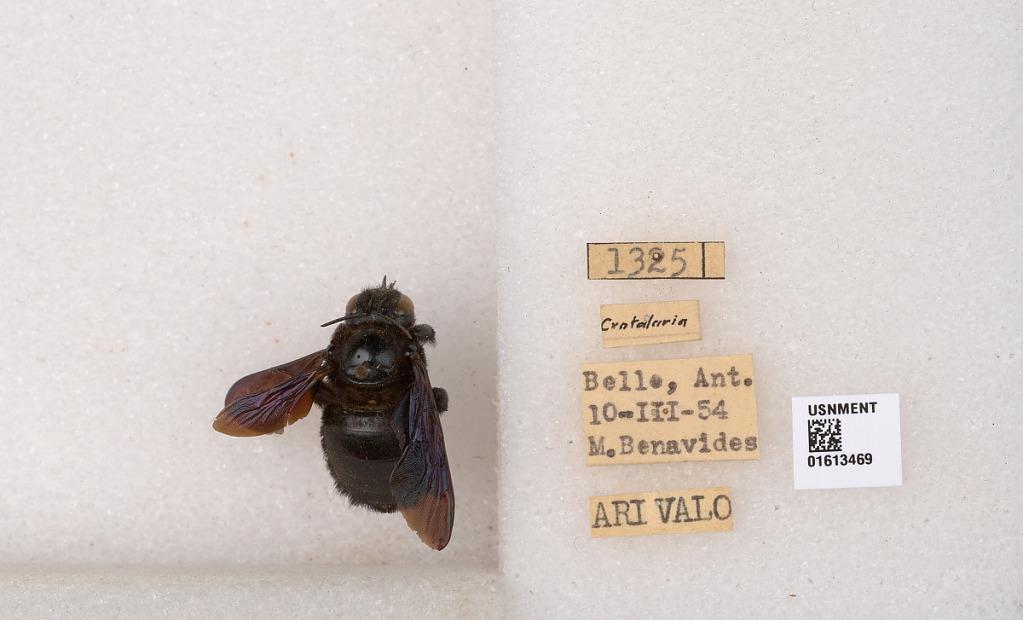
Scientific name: Xylocopa (Neoxylocopa) sp.
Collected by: M. Benavides
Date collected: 1954-3-10
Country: Colombia
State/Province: Antioquia
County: Bello
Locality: Bello